Richard Pope-Hennessy

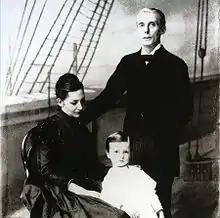
A young Richard, pictured with his parents

Pope-Hennessy was the eldest son of Sir John Pope-Hennessy MP, of Rostellan Castle, County Cork and Catherine Elizabeth Low. He was educated at Beaumont College.